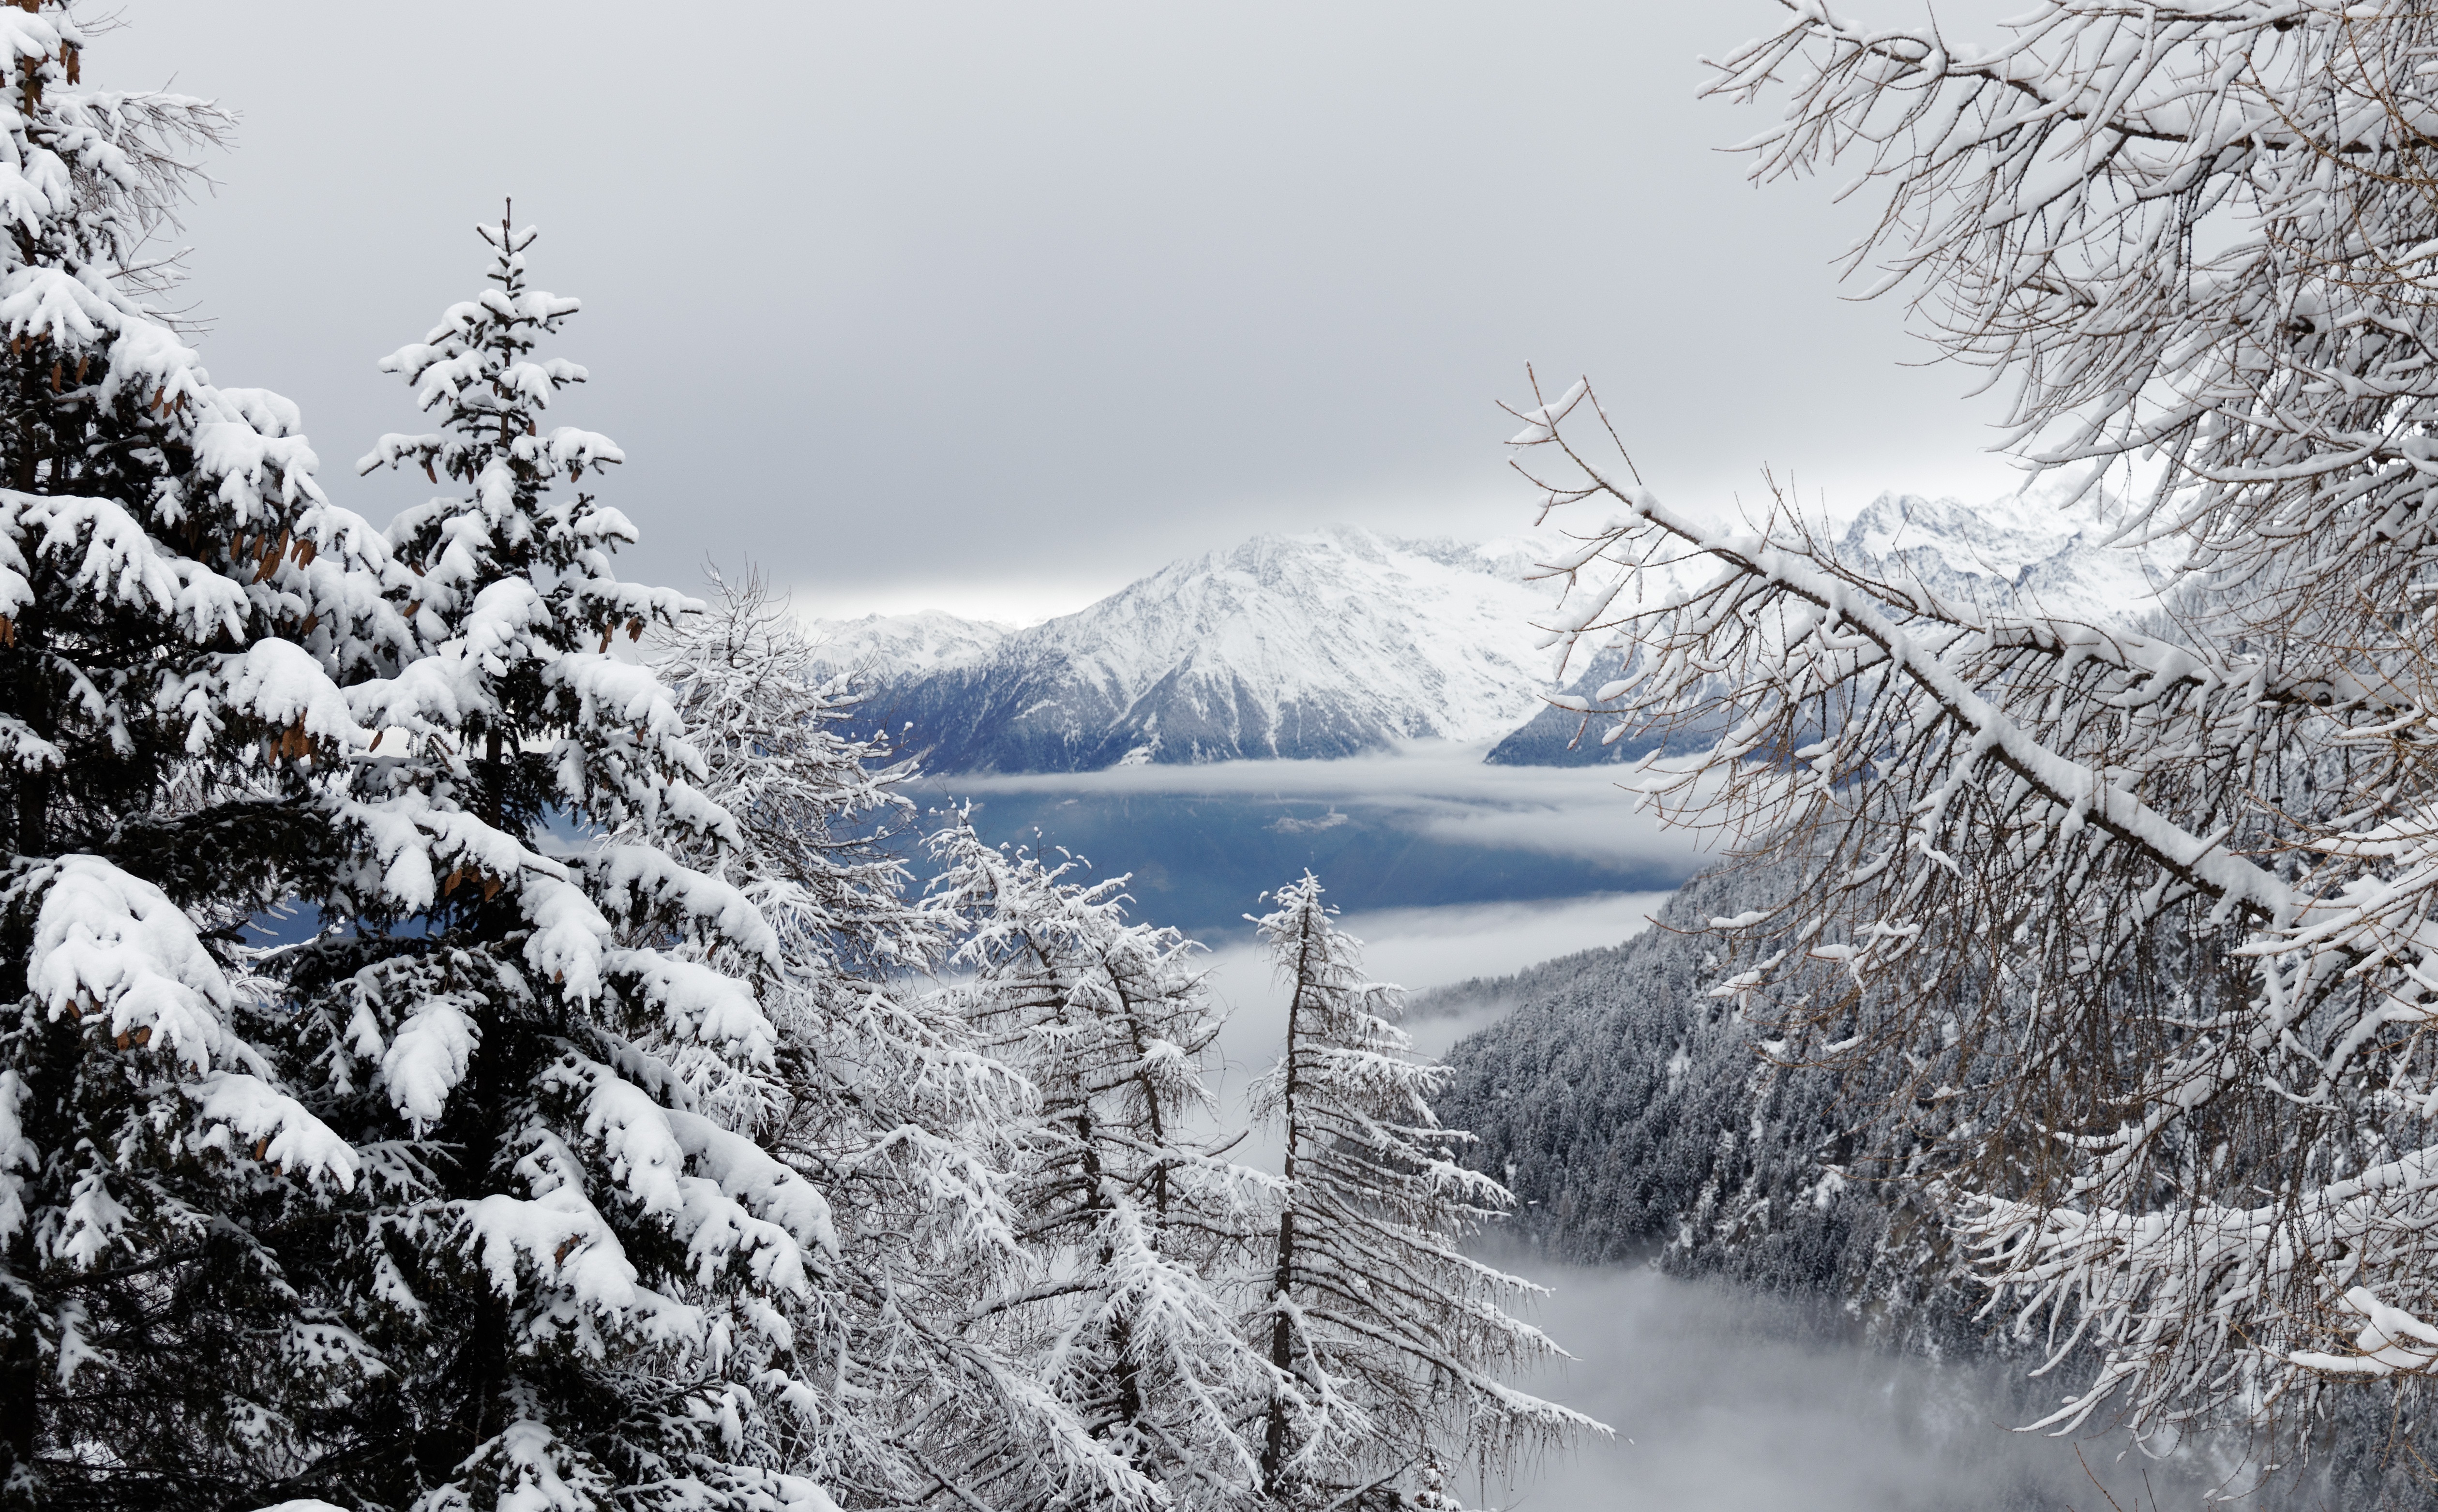
landscape, tree, nature, forest, wilderness, branch, mountain, snow, winter, fog, frost, mountain range, weather, italy, fir, season, spruce, mountains, freezing, south tyrol, woody plant